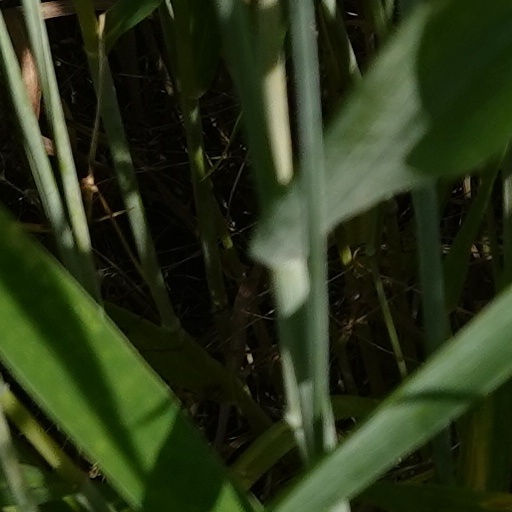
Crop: wheat